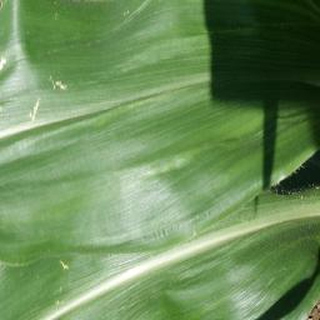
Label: healthy_corn